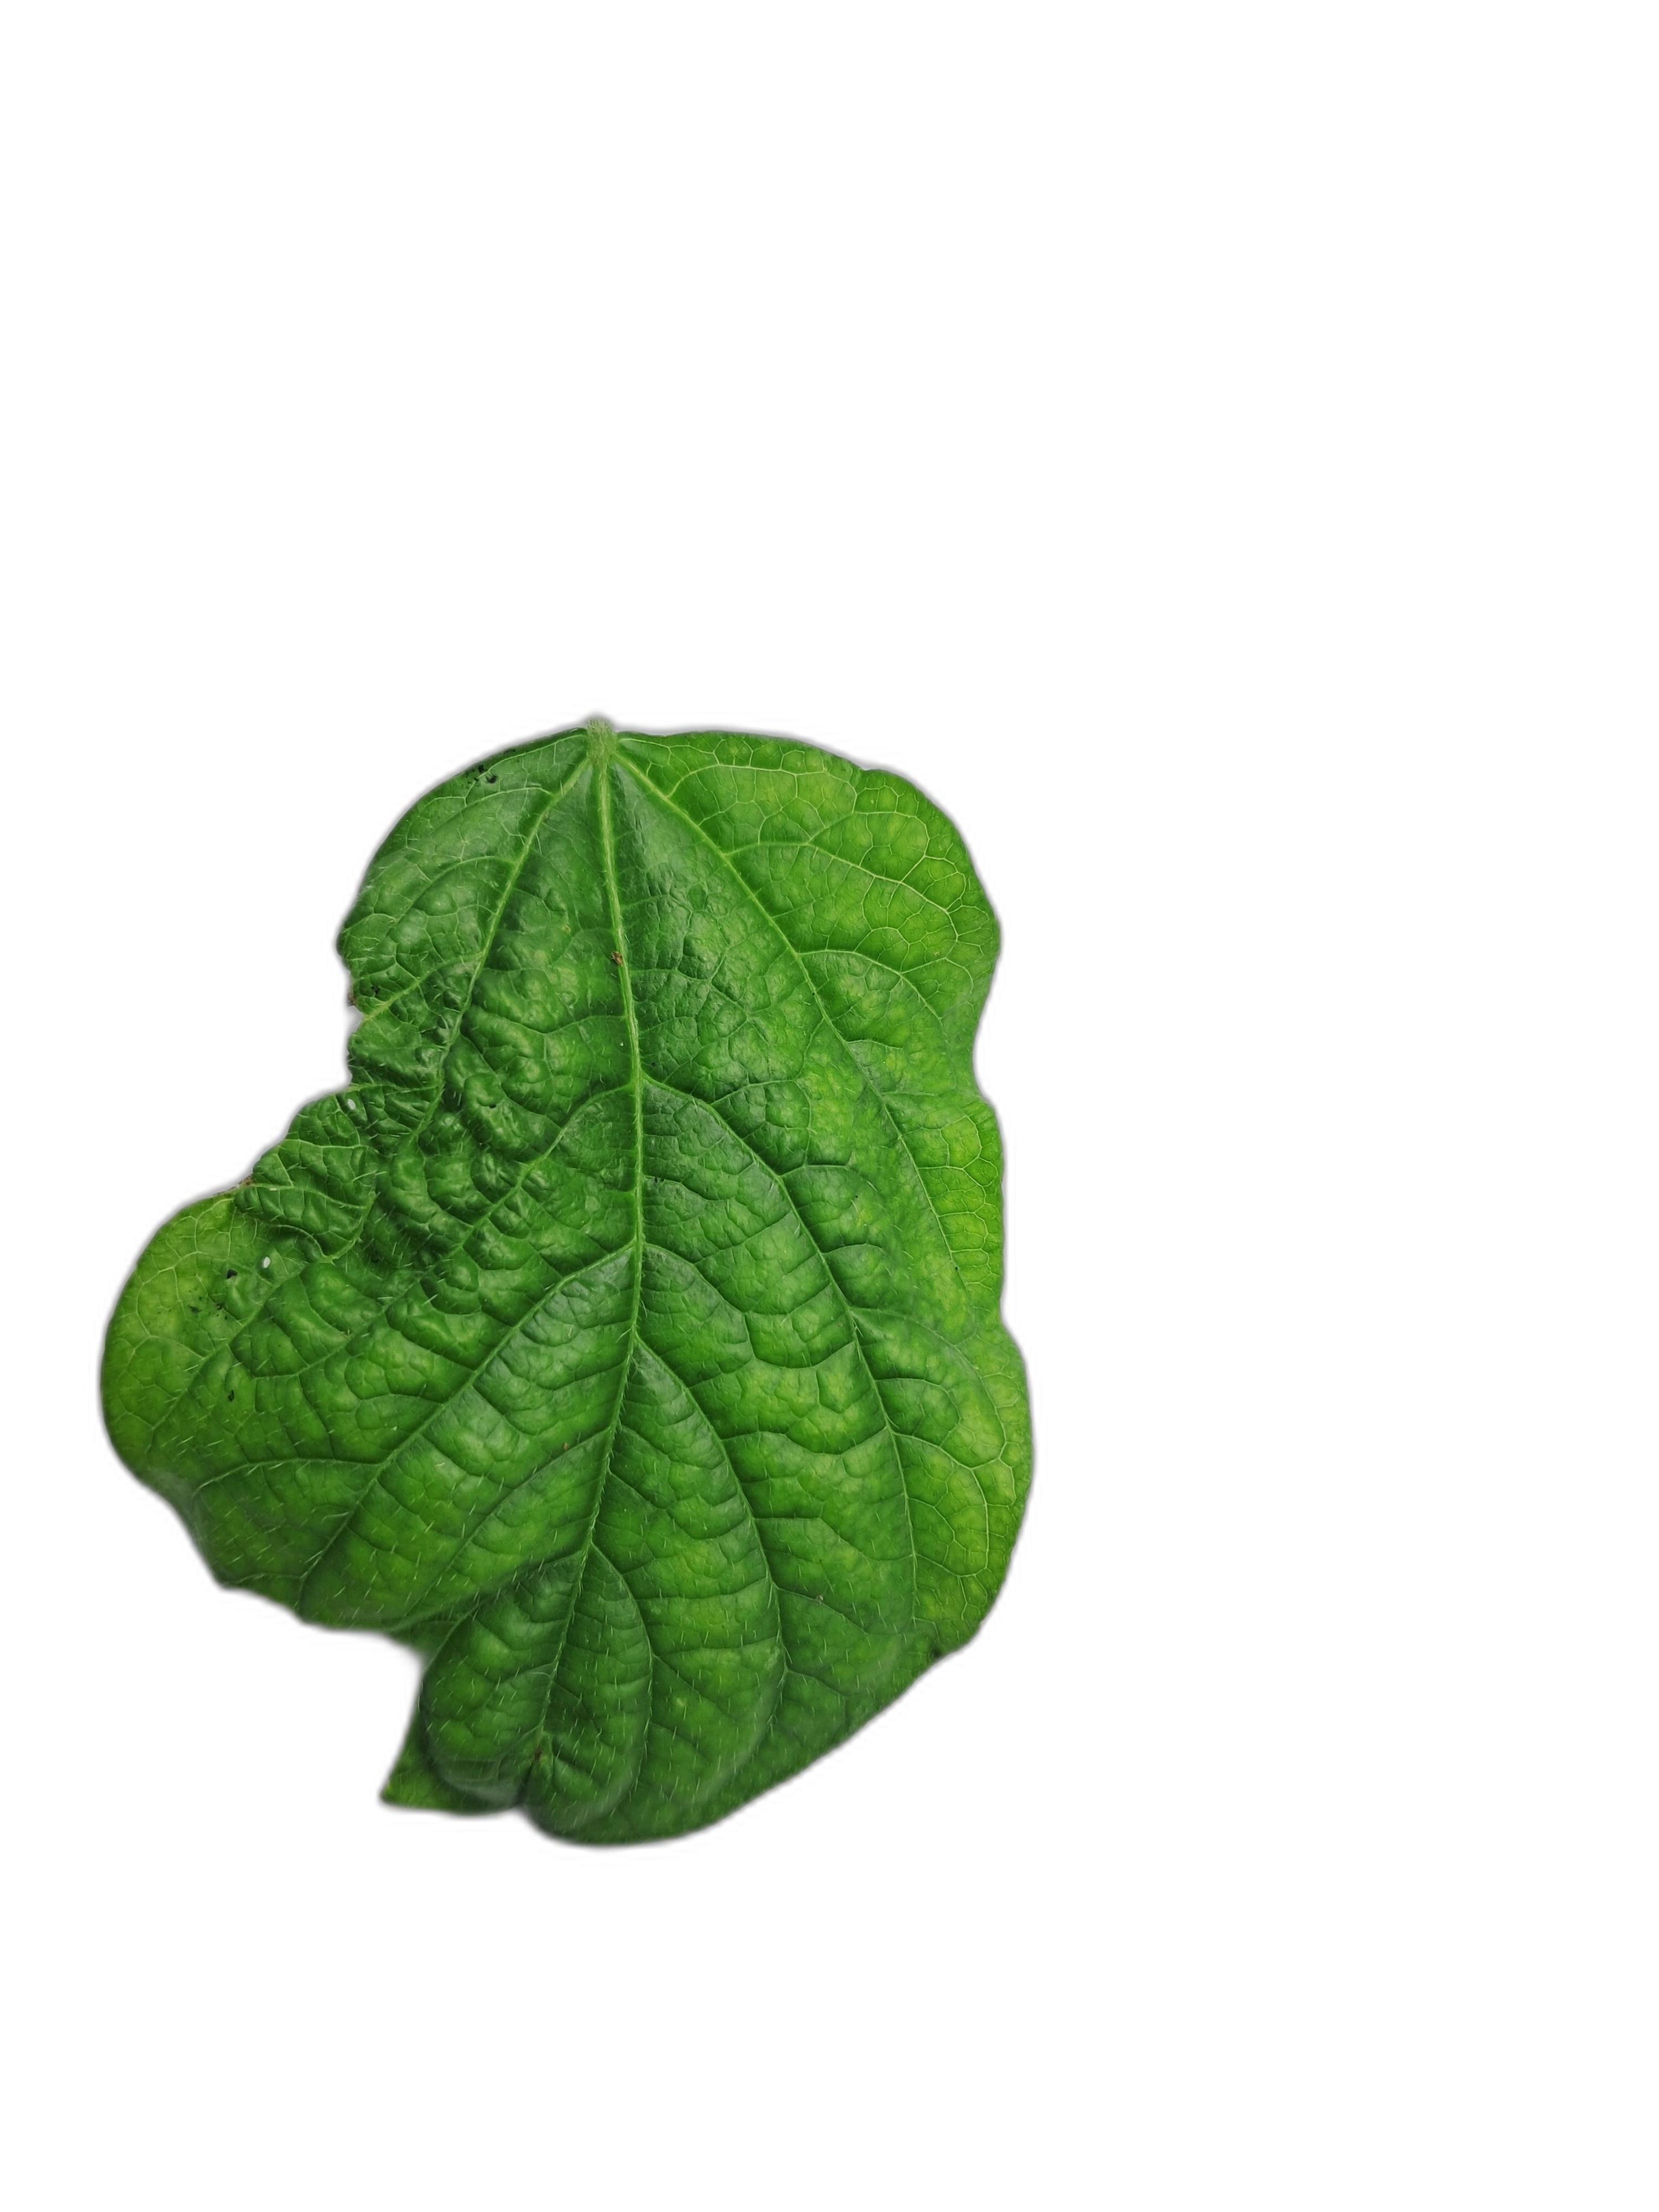
Label: Leaf Crinkle